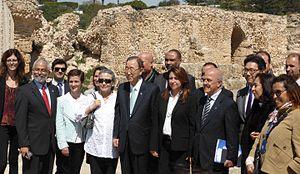
Le secrétaire général de l'ONU, Ban Ki-Moon, en visite aux ruines de Carthage. A sa droite on voit son épouse et à sa gauche la ministre tunisienne de la culture: Sonia M'Barek.